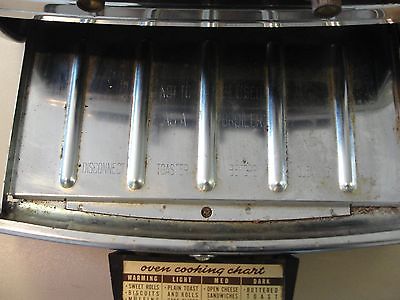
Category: toaster